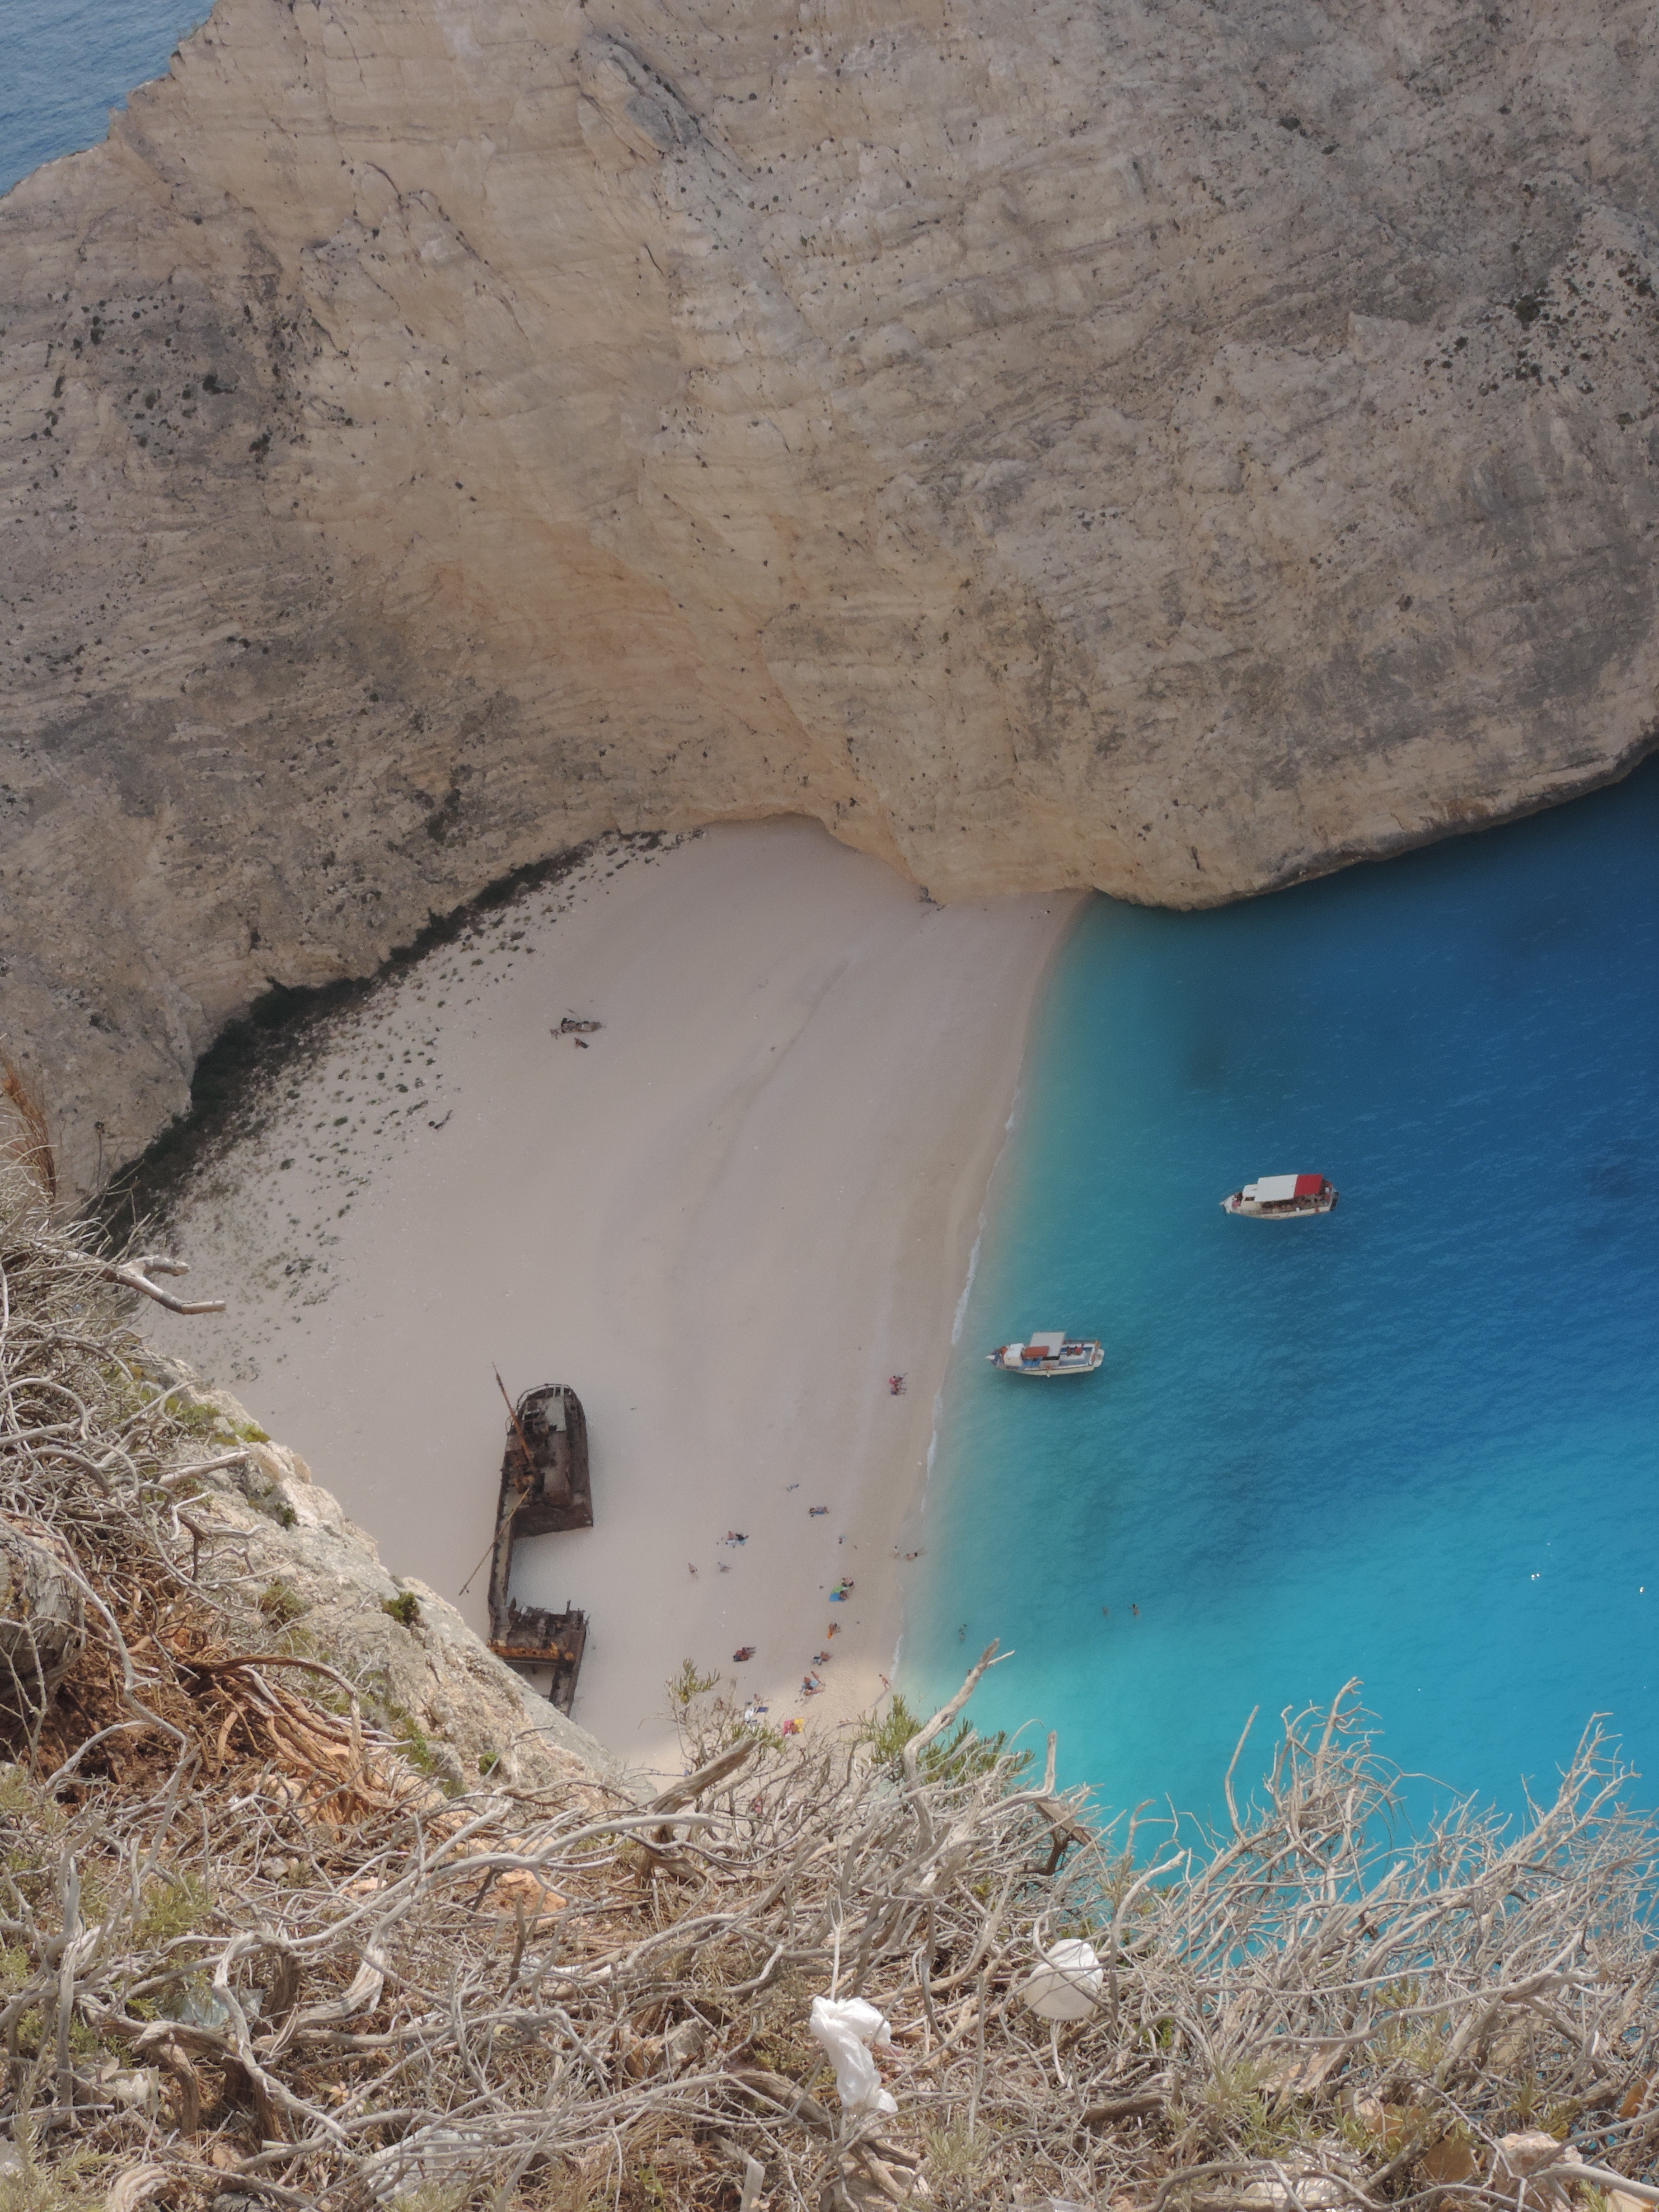
sea, coast, rock, cliff, terrain, geology, august, wadi, zante, landform, shipwreck beach